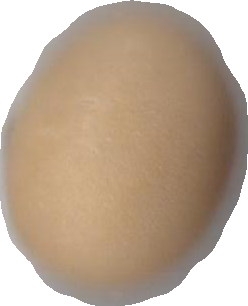
Variety: Grobogan